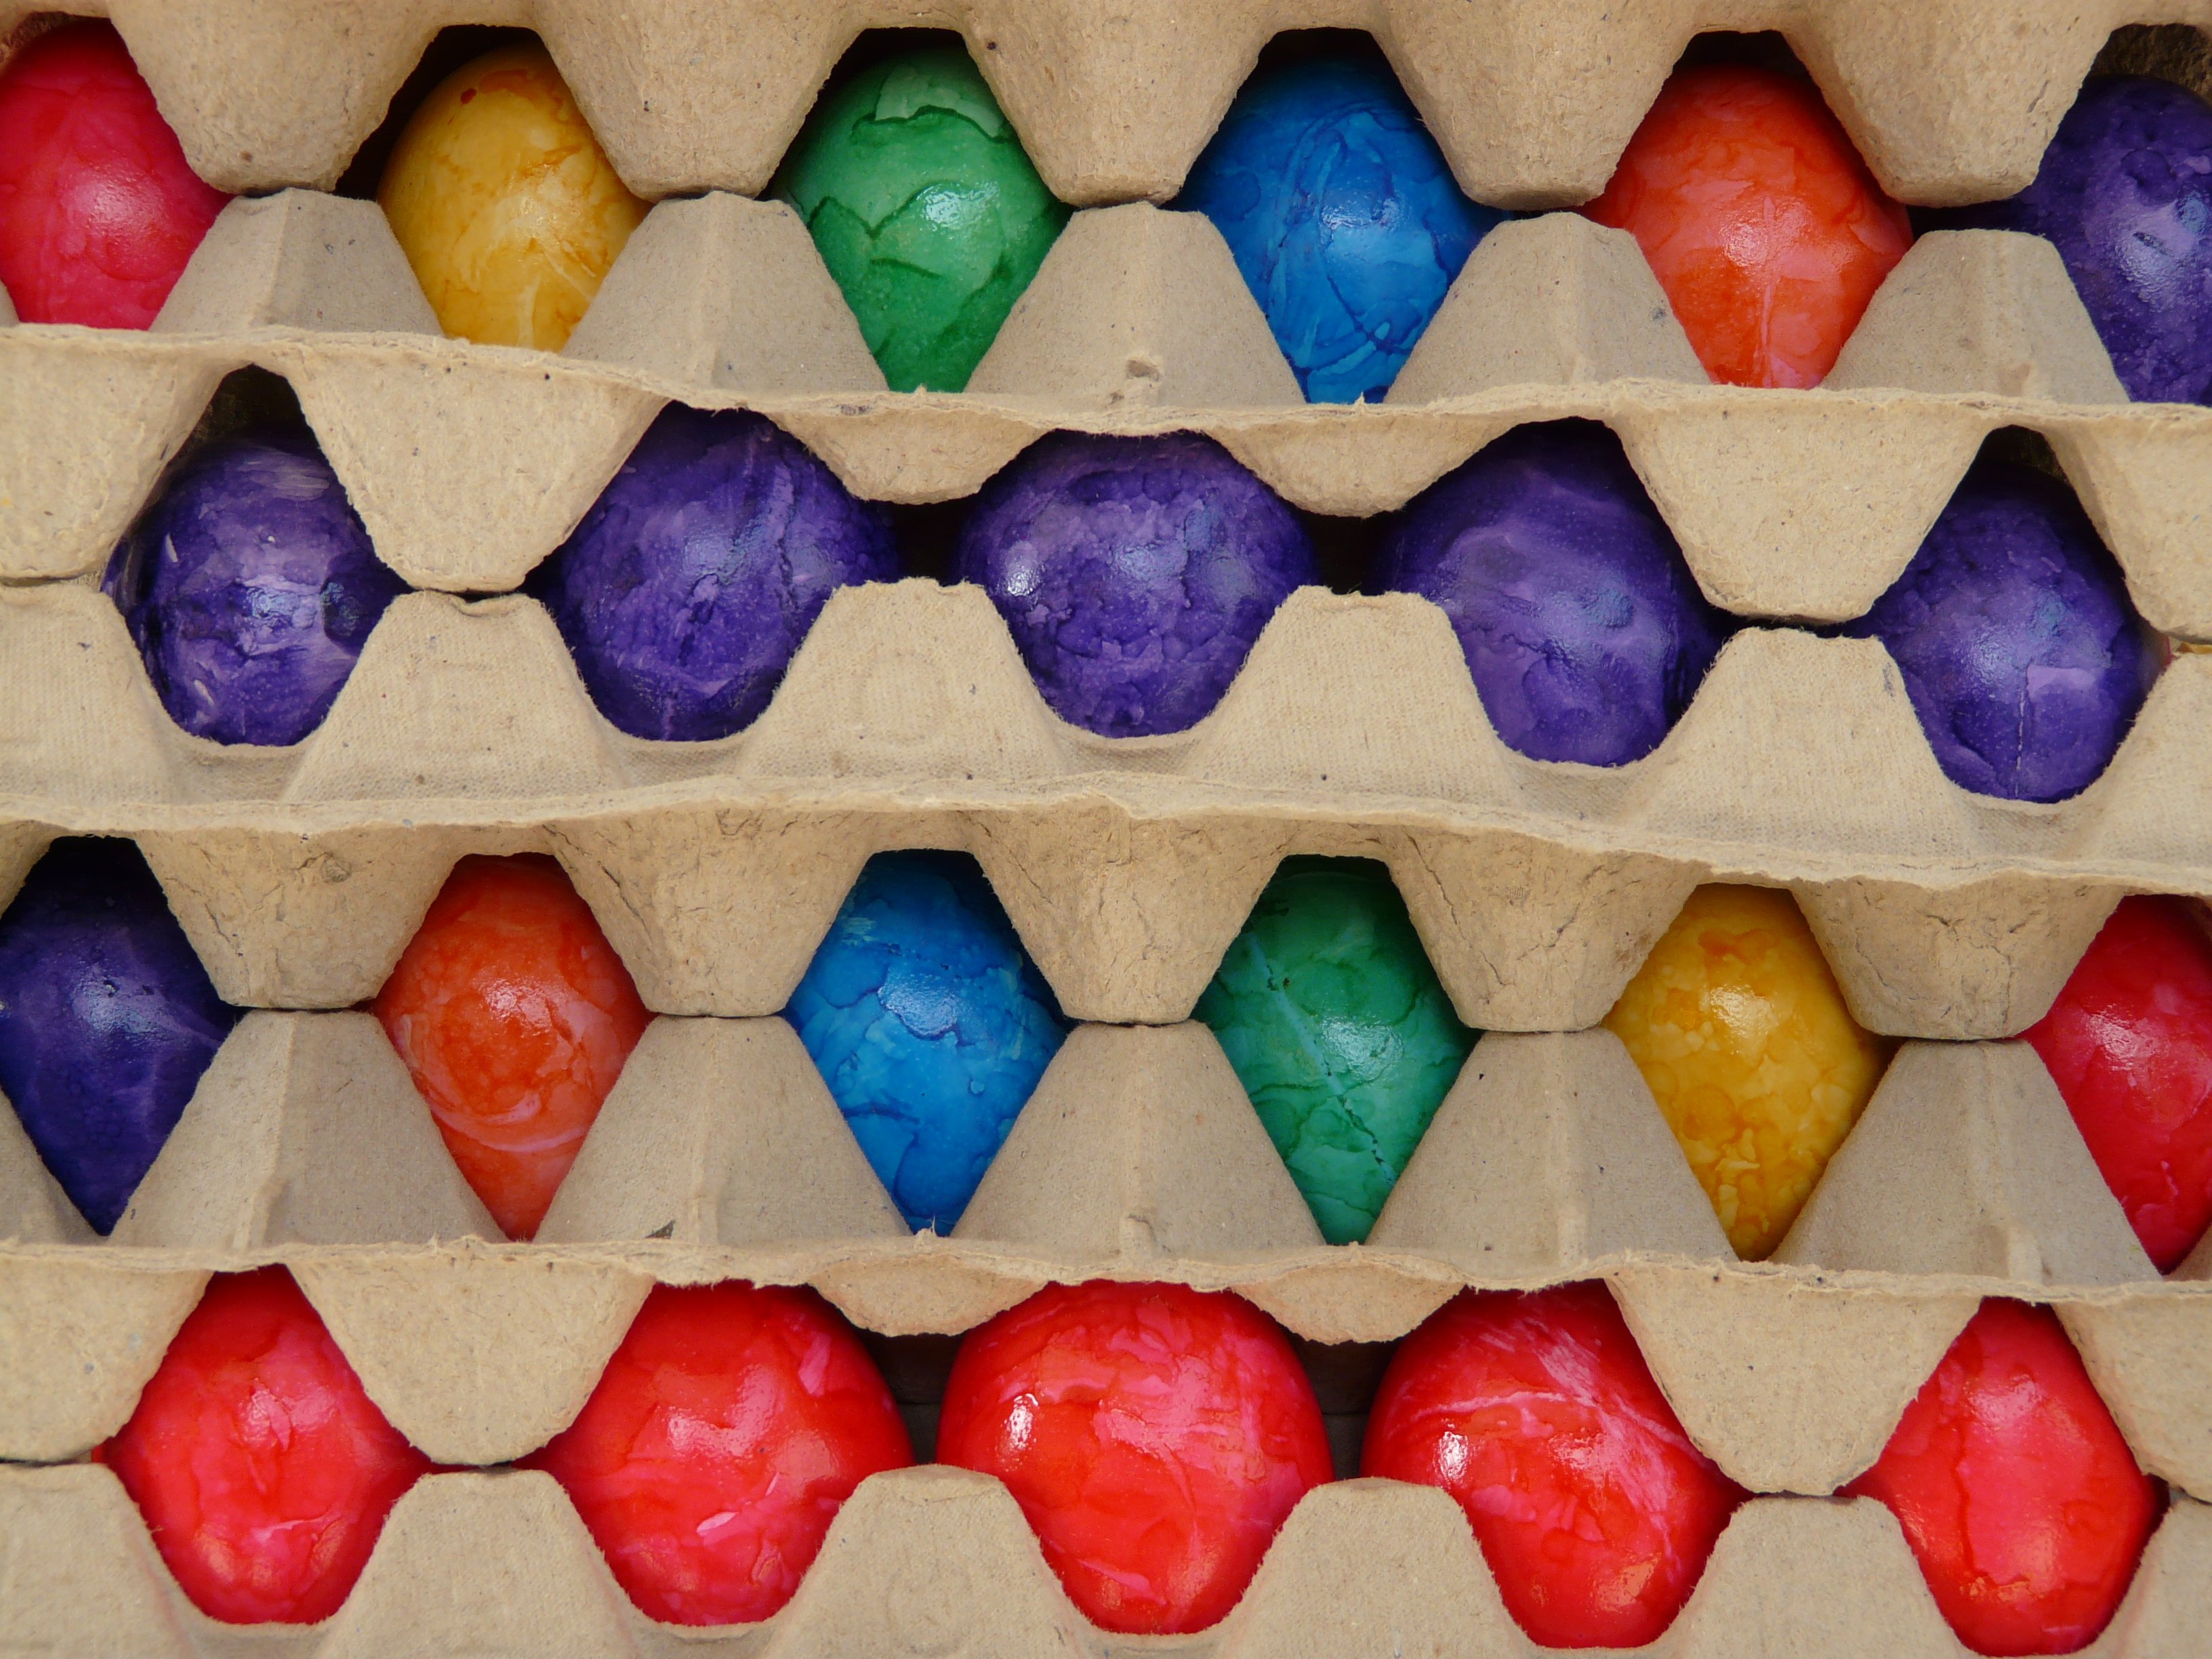
petal, food, red, color, blue, colorful, dessert, egg, art, organ, sweetness, easter eggs, egg box